John A. Arneaux

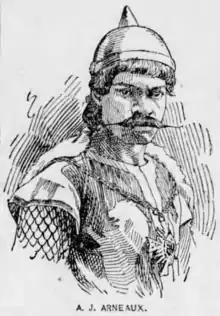
Arneaux as Richard III in 1887

Arneaux started in vaudeville. His first appearance on a major stage was in 1876, when he played Tom Walcott, a Southern Planter, in John S. Ladue's "Under the Yoke, or Bond and Free" at the Third Avenue theatre in New York. He did not immediately pursue a career in acting, but worked for a time as a waiter and also as a barber. In 1883, he published a song, "Jumbo, the Elephant King!". In 1884, at the urging of a theatre manager, he took the role of Iago in "Othello" at the Brooklyn Athenaeum, for which he received strong praise. This production was organized by Benjamin J. Ford, who had success at the New York City Lyric Theatre in 1878 as the lead of an all-black cast production of Richard III. Ford played the role of Othello, Alice Brooks played Desdemona, Marie Lavere as Emilia, B. C. Devreaux as Michael Cassio, and R. R. Cranvell as Brabantio. The group then formed what was perhaps the first Shakespearean troupe of black actors which became known as the Astor Place Tragedy company. The company was managed by Arneaux and presented plays throughout New York City; its most prominent stage was in November 1884 at the Academy of Music where it presented John Banim's "Damon and Pythias", with Arneaux as Damon and Ford as Pythias. John Ladue, Henrietta Vinton Davis, and Belle Martin were also in the production.